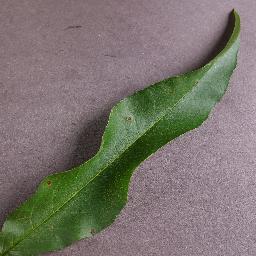
Label: Peach___Bacterial_spot